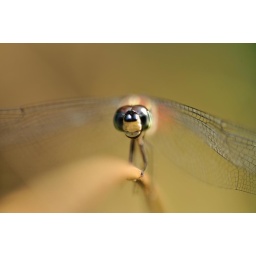
You can't cross the river merely by standing and staring at the water.